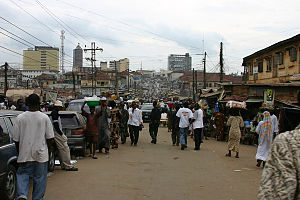
Oyo (delstat)
Gade i Ibadan
Oyo er en delstat i den sydvestlige del af sydvästra Nigeria, grænsende til Benin mod vest. Den blev oprettet i 1976 og inkluderede frem til 1991 delstaten Osun. Ud over hovedstaden Ibadan ligger også byerne Oyo og Ogbomosho i delstaten.